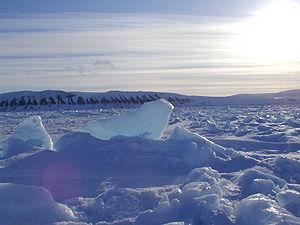
Edgeøya est une île inhabitée de l'archipel du Svalbard. Cette île se trouve à l'est du Spitzberg et au sud de Barentsøya. Sa surface est de 5 074 km², dont 2 102 km² sont pris par un glacier, ce qui en fait la troisième plus grande île de l'archipel. Cette île est une partie de la réserve naturelle du sud-est du Svalbard. C'est un lieu important de vie pour les ours polaires, on y trouve également des rennes du Svalbard. Elle doit son nom à Thomas Edge, un marchand anglais qui travaillait pour la Compagnie de Moscovie au début du XVIIᵉ siècle. Il n’y a pas de colonies à Edgeøya et il faut se signaler au gouverneur lorsqu’on s'y rend.